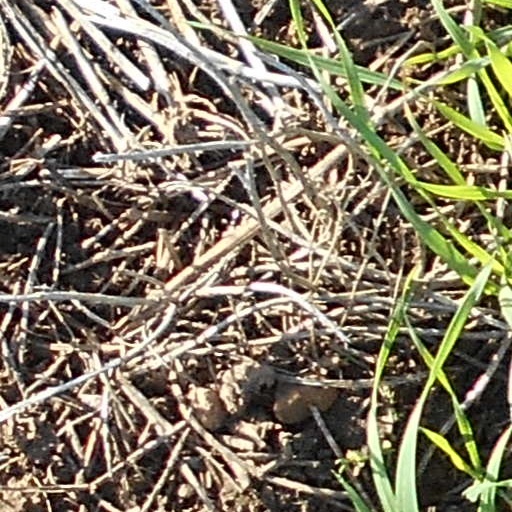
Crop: wheat